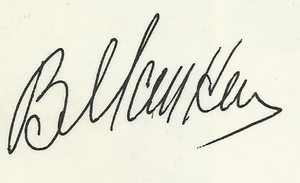
Valentin Mankin est un skipper ukrainien ayant concouru pour l'Union soviétique à quatre reprises aux Jeux olympiques. Aux Jeux olympiques d'été de 1968, il participe à l'épreuve de finn et remporte le titre olympique. Aux Jeux olympiques d'été de 1972, il remporte également le titre en participant à l'épreuve des tempest. Dans la même épreuve, lors des Jeux olympiques d'été de 1976, il remporte la médaille d'argent. Enfin, lors des Jeux olympiques d'été de 1980, il remporte à nouveau le titre olympique, cette fois-ci en participant à l'épreuve des star.